Captain Nemo (miniseries)

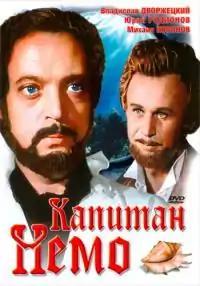

Captain Nemo is a 1975 Soviet three-part television miniseries directed by Vasily Levin loosely based on the Jules Verne novels "Twenty Thousand Leagues Under the Seas" (1870), its 1874 sequel "The Mysterious Island", and "The Steam House" (1880).